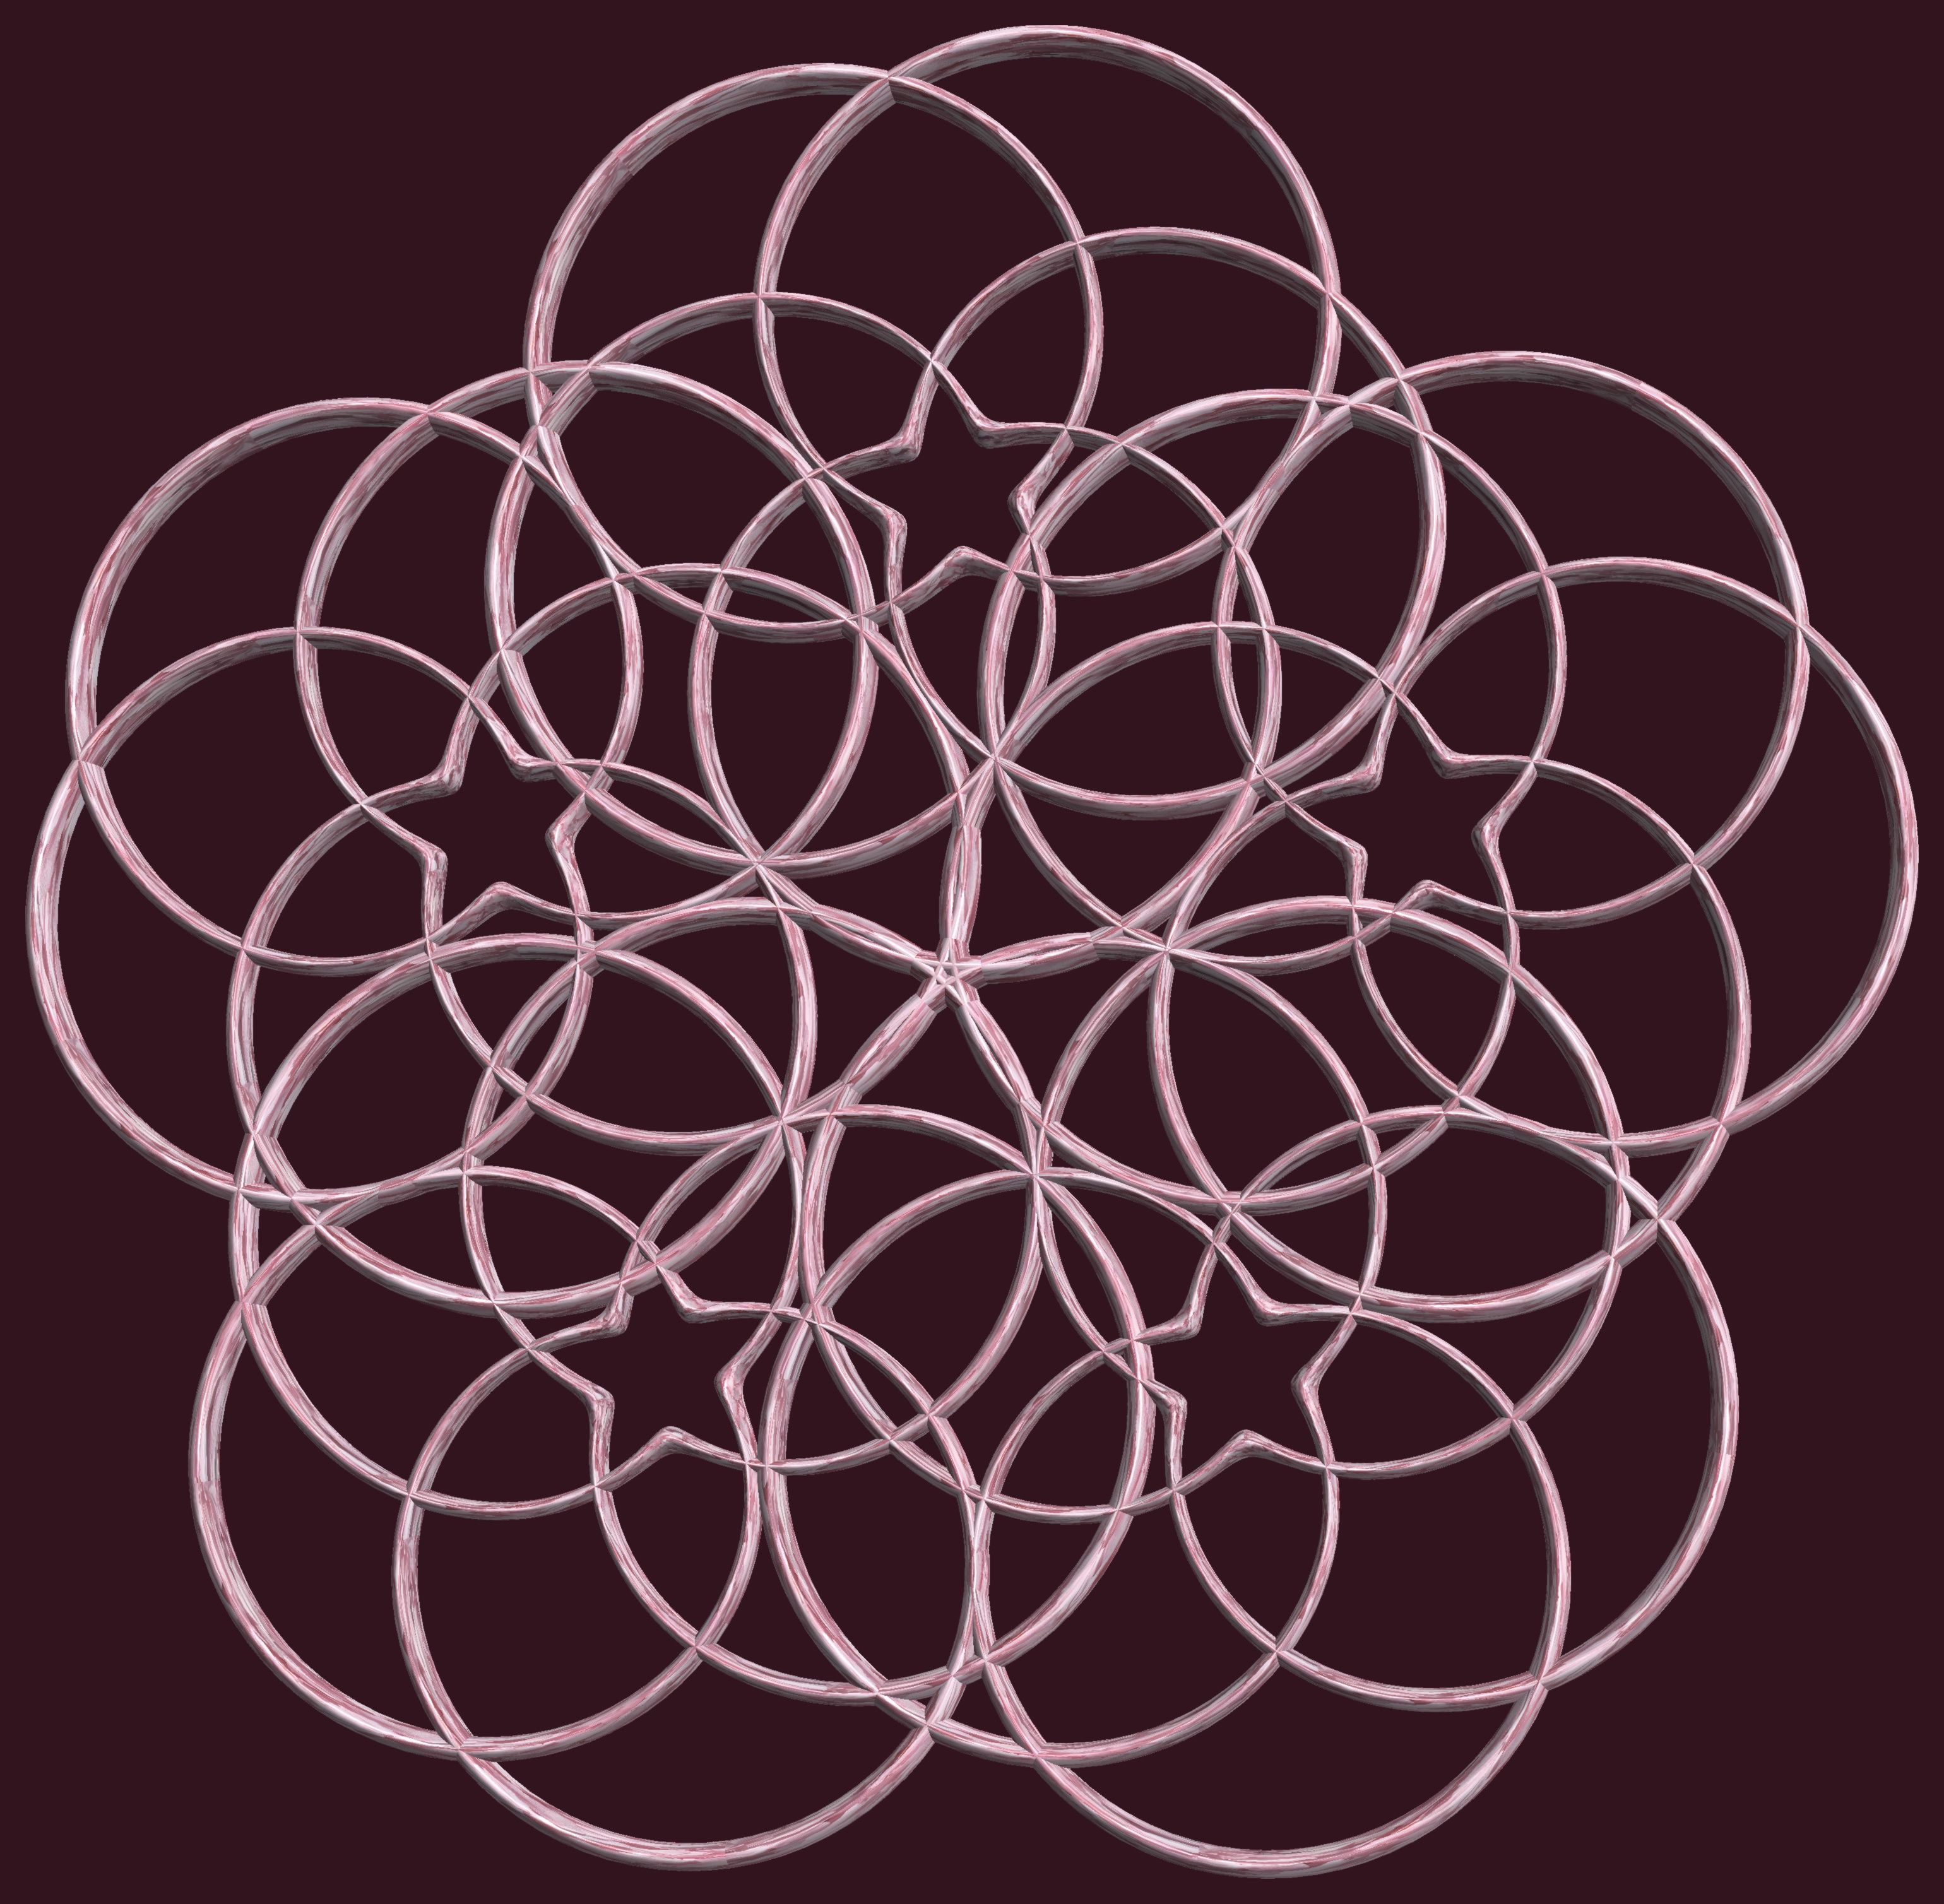
structure, texture, flower, petal, pattern, lighting, circle, cool image, figure, illustration, design, symmetry, 3d, graphic, shape, torus, mathematica, cg, parametricplot3d, code, program, algorithm, abstruct, mapping, lissajous